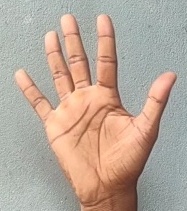
ASL sign: 5